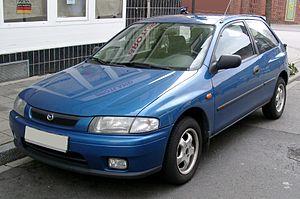
La Mazda 323, est un modèle de berline compacte du constructeur automobile japonais Mazda. Elle a été remplacée par la Mazda 3 en 2003. La Mazda 323 s'appelait Familia au Japon. 323 était son appellation pour l'exportation.